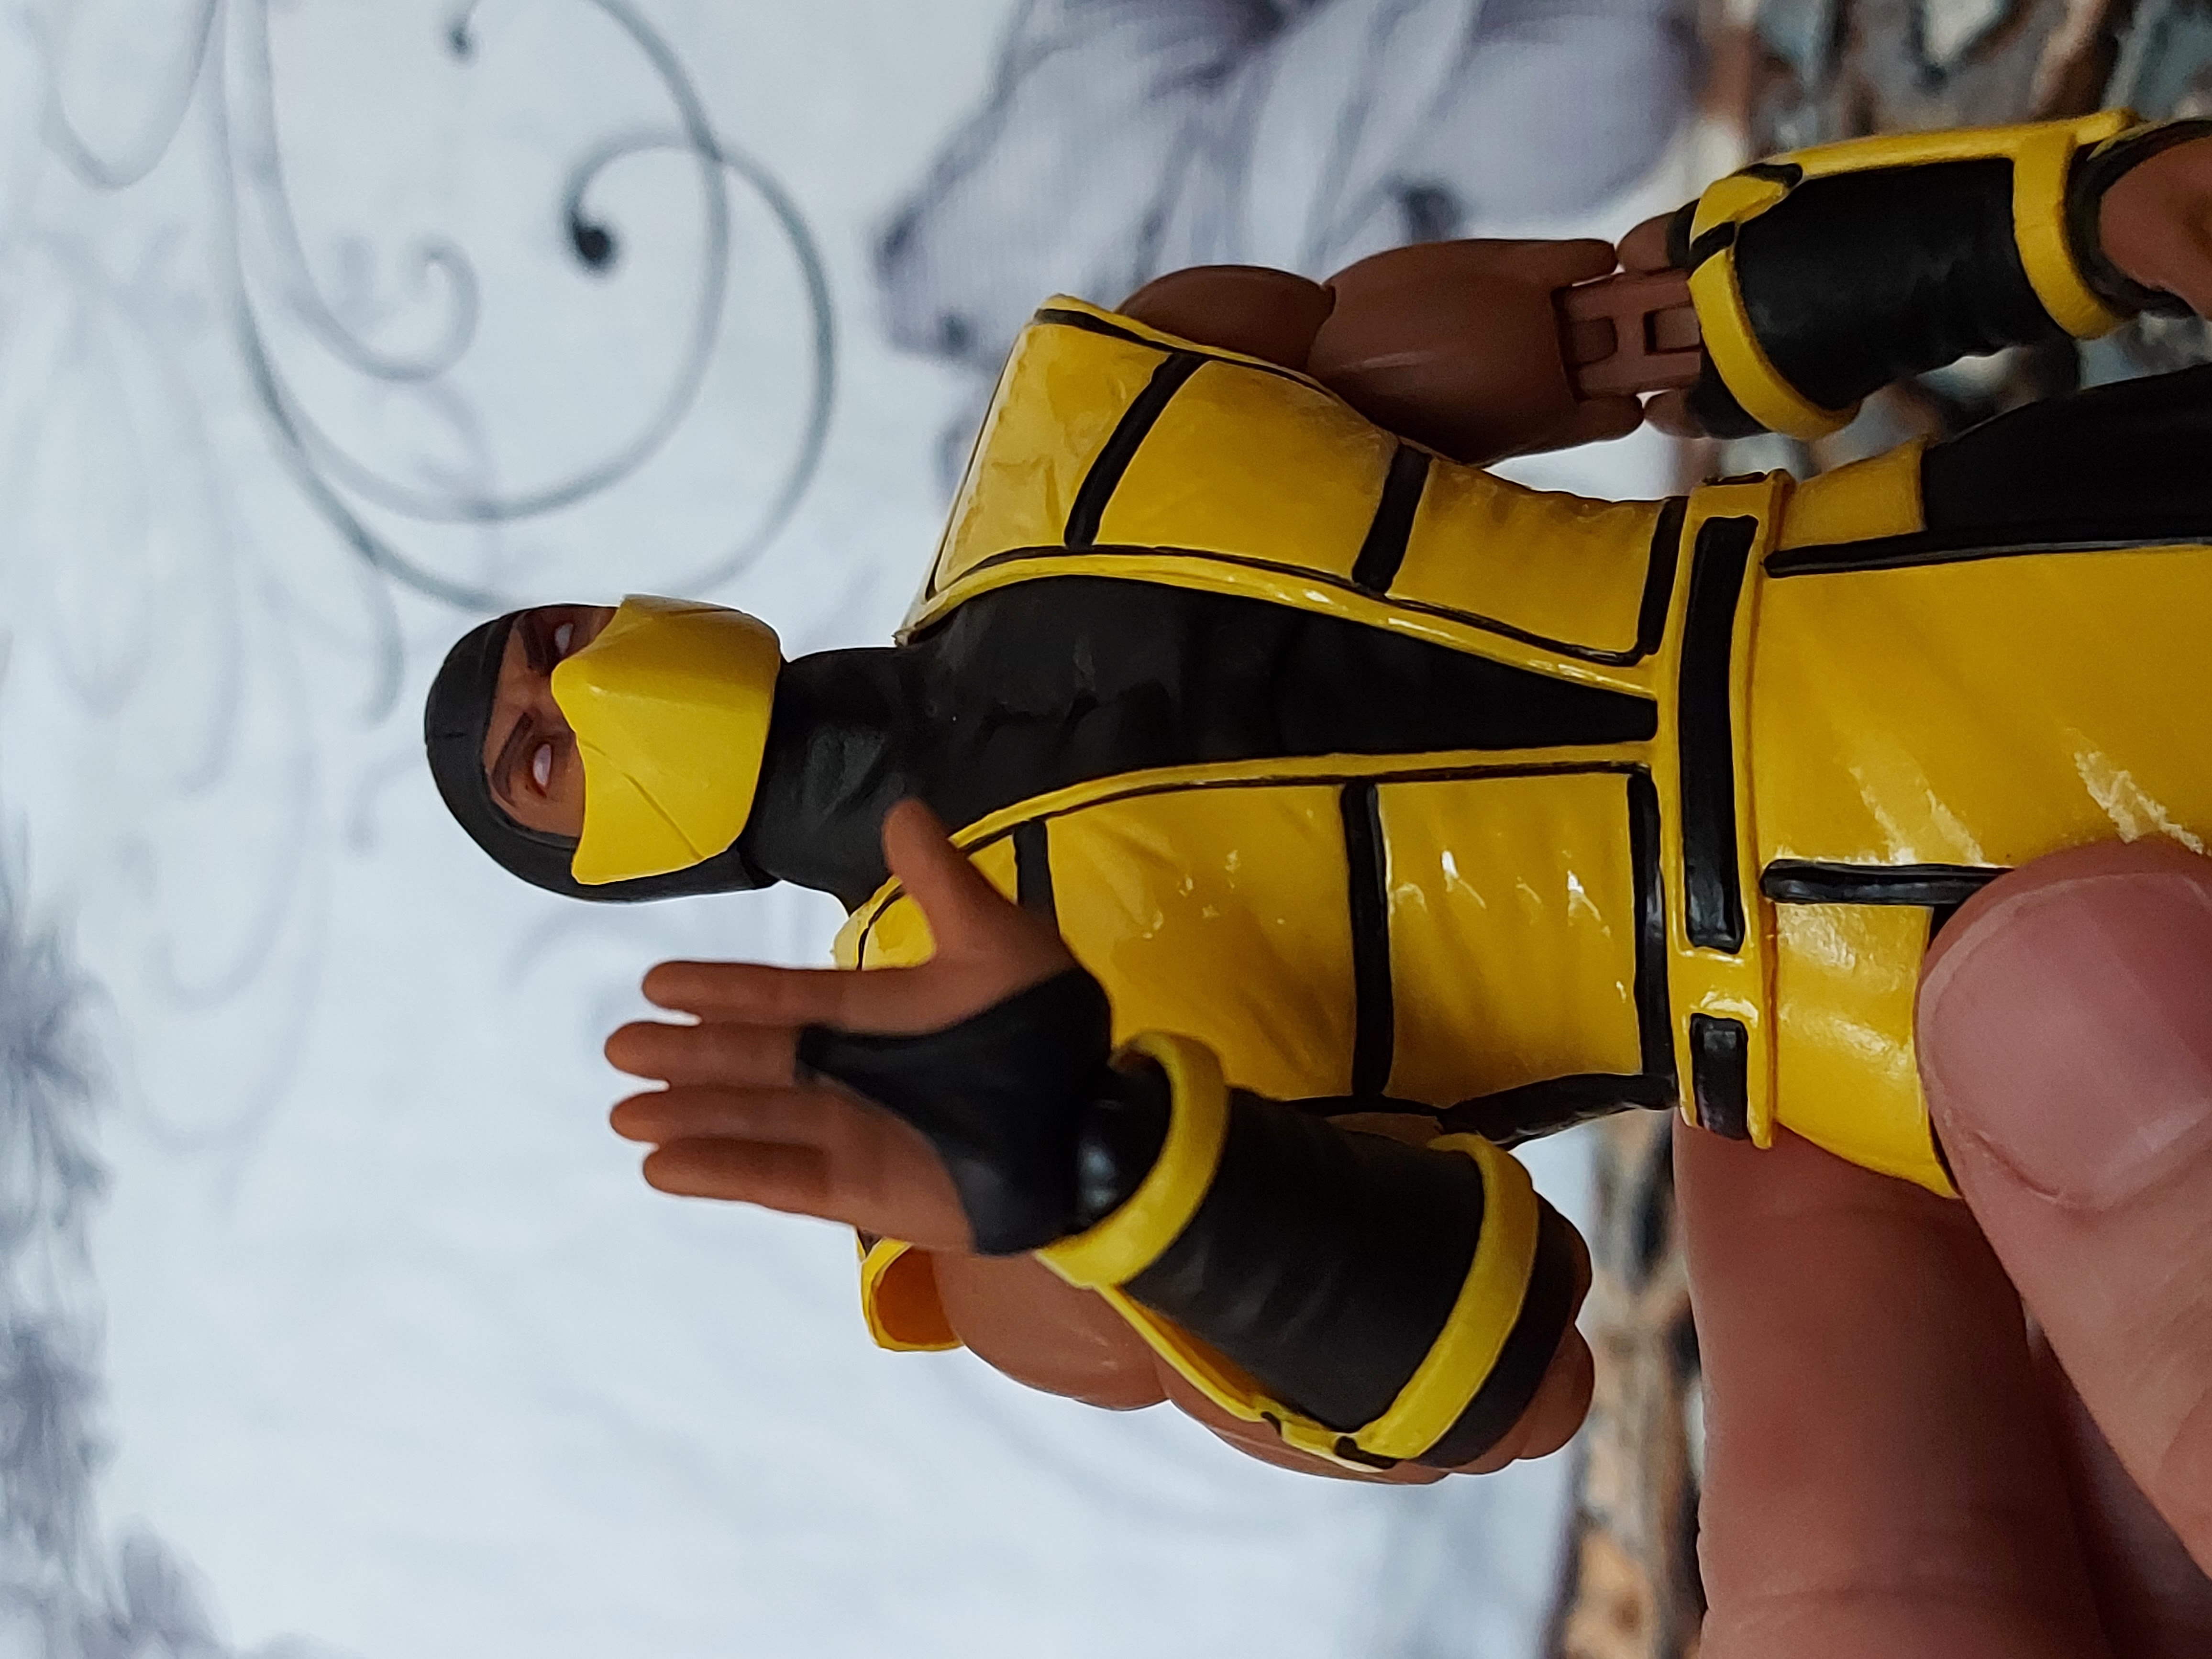
scorpion, storm, collectibles, yellow, gesture, finger, thumb, personal protective equipment, fun, recreation, toy, animation